Bowen High School (Chicago)

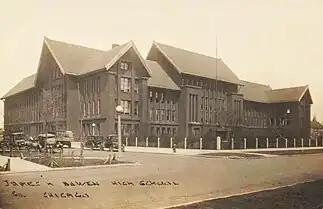
A 1910 photograph of the current building which was designed by Dwight Perkins.

The two schools became separate institutions in 1910, when the current building was constructed at the northeast corner of Marquette and 89th Street. It was designed by Dwight Perkins (1867–1941), supervising architect of the Chicago Public School system between 1905 and 1910, and built "on identical plans" as its more famous cousin, Irving Park High School. (opened as Carl Schurz High School The latter building is listed on the National Register of Historic Places. The building cost $700,000 and contained about 125 rooms; it was noted for its manual training and domestic science departments. By the 1930s, Bowen's student body had grown to 4,600, due to the great increase in immigrants of Polish and Slavic descent in the South Chicago area.